Nepenthes chang

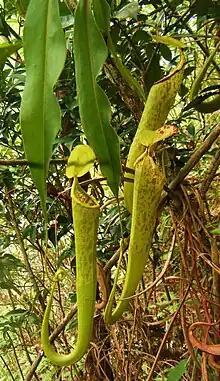
Typical upper pitchers

The tubulose upper pitchers are considerably larger than their terrestrial counterparts, measuring up to 25 cm in height by 3 cm in width. The wings, if present, are up to 1 mm wide, otherwise they are reduced to a pair of ridges. The pitcher mouth has an oblique insertion. The peristome of upper pitchers often has a slightly lobed outer margin and is uniform in width. The lid as well as other parts of the pitcher are similar to those found in terrestrial traps. Aerial pitchers have a lighter pigmentation than their lower counterparts, being light green on the outer surface. Red blotches may or may not be present on the waxy inner surface. The peristome is green throughout, while the lid may be entirely green or bear fine red stripes.